Salem witch trials

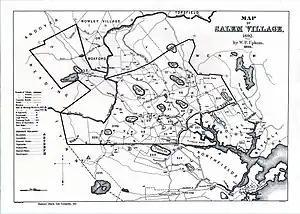
A map of Salem Village, 1692, and Salem Town at the lower-right

Salem Village (present-day Danvers, Massachusetts) was known for its fractious population, which not only suffered from many internal disputes, but also had a strained relationship with Salem Town (present-day Salem). Arguments about property lines, grazing rights, and church privileges were rife, and neighbors considered the population to be "quarrelsome". In 1672, the villagers had voted to hire a minister of their own, apart from Salem Town. The first two ministers, James Bayley, who served from 1673 to 1679, and George Burroughs, who served from 1680 to 1683, stayed only a few years each, departing after the congregation failed to pay their full rate. Burroughs was subsequently arrested at the height of the witchcraft hysteria and was hanged as a witch in August 1692.